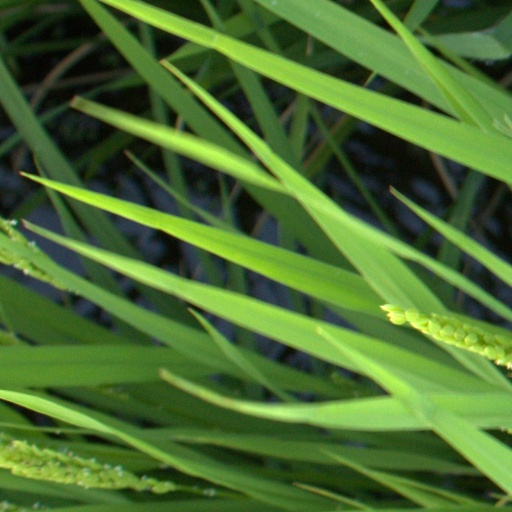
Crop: rice